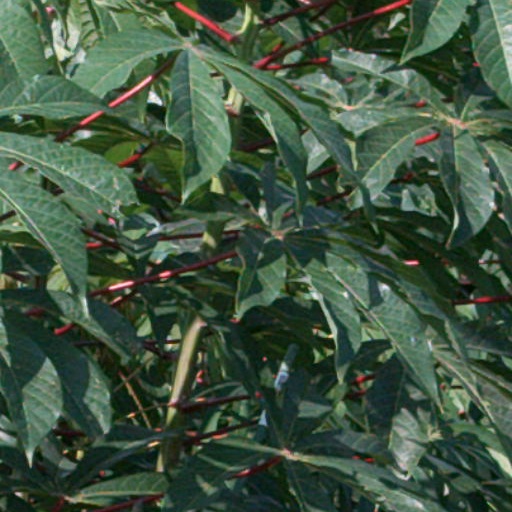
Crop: cassava